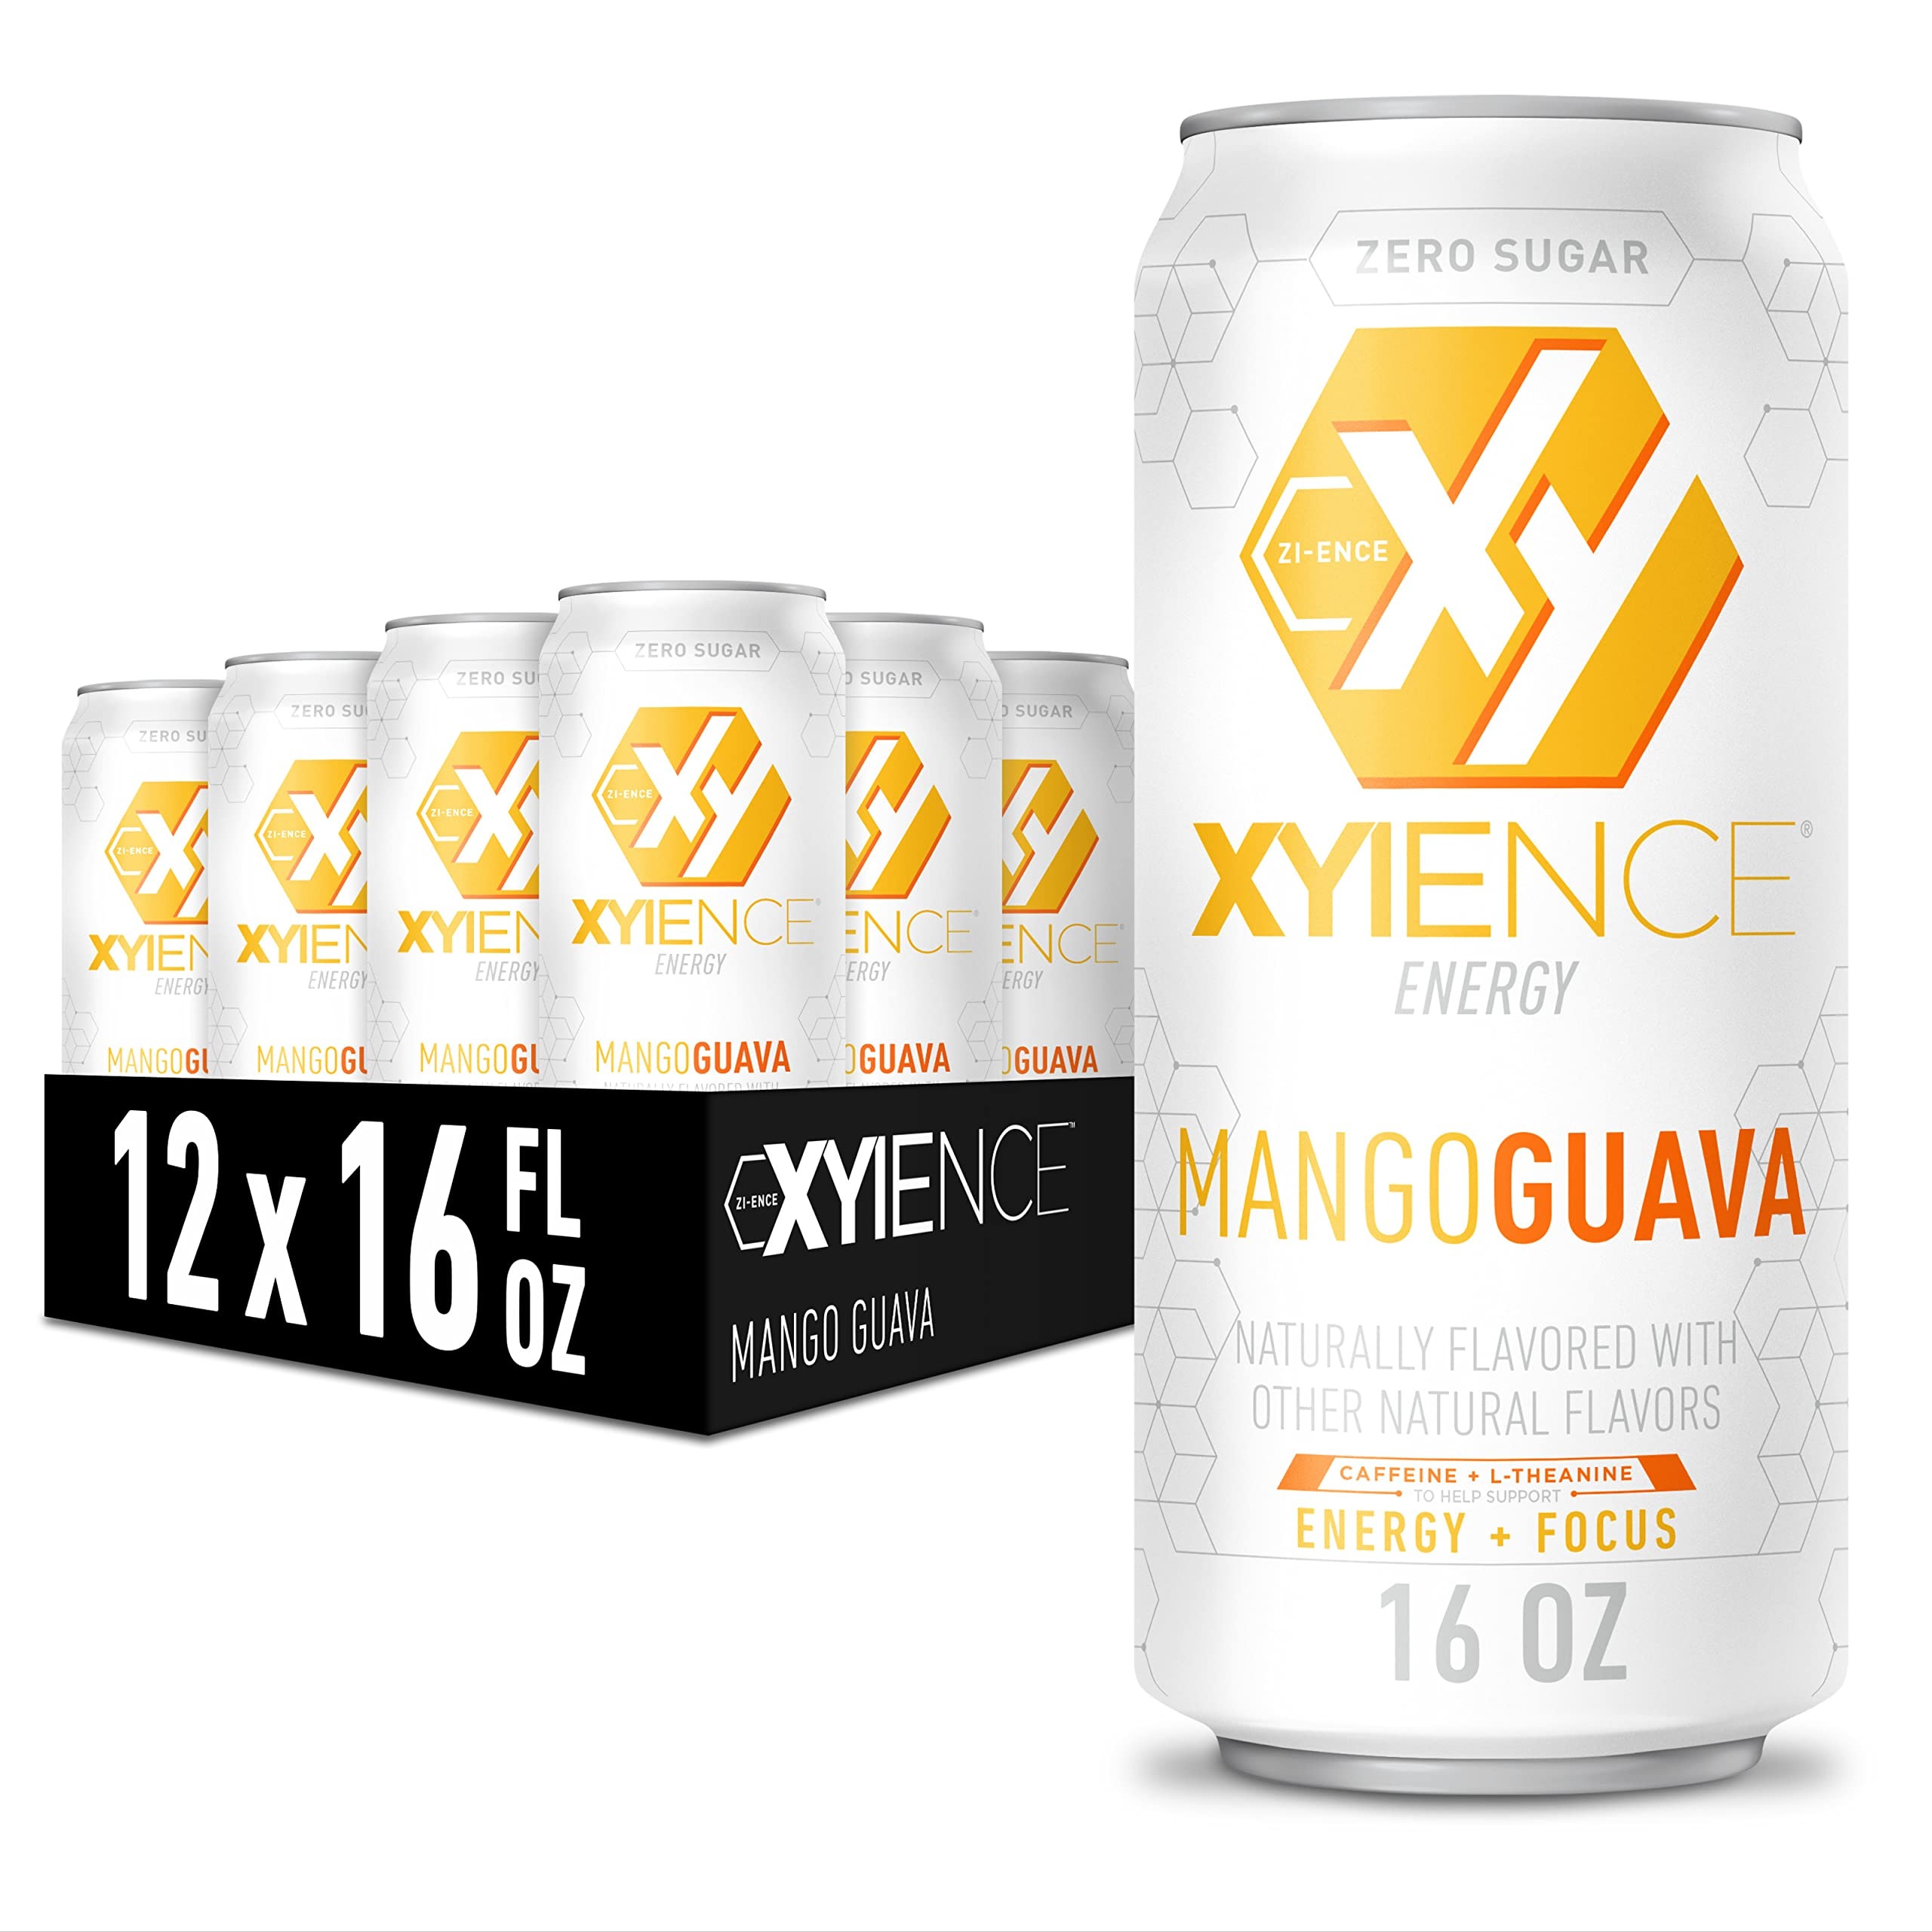
Item Name: Xyience Mango Guava Energy Drink, 16 fl oz can (Pack of 12)
Bullet Point 1: MANGO GUAVA: tropical sweetness of mango flavor with a light, refreshing mix of guava flavor
Bullet Point 2: ENERGY & FOCUS: Unique blend of caffeine and L-theanine helps support energy and focus so you can conquer your busy day
Bullet Point 3: LOW CALORIE: just 15 calories per serving
Bullet Point 4: ASPARTAME FREE: no aspartame sweetener
Bullet Point 5: NATURAL FLAVORS: derived from natural ingredients
Value: 192.0
Unit: Fl Oz

Price: 13.72